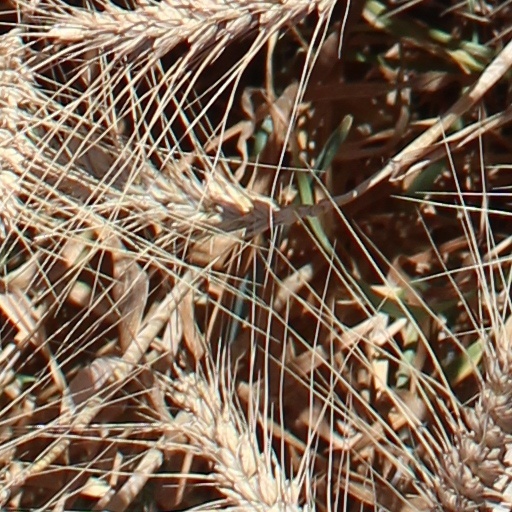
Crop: wheat